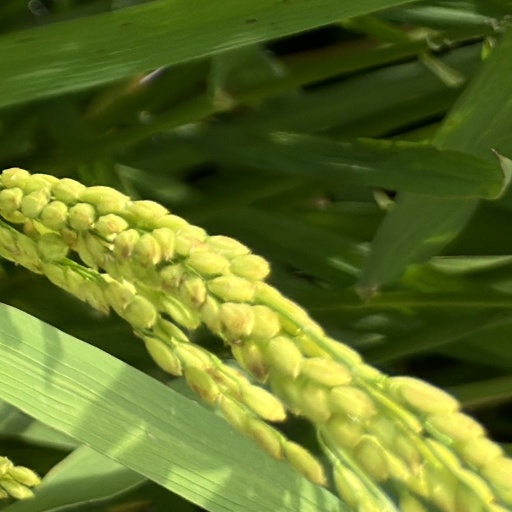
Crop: rice